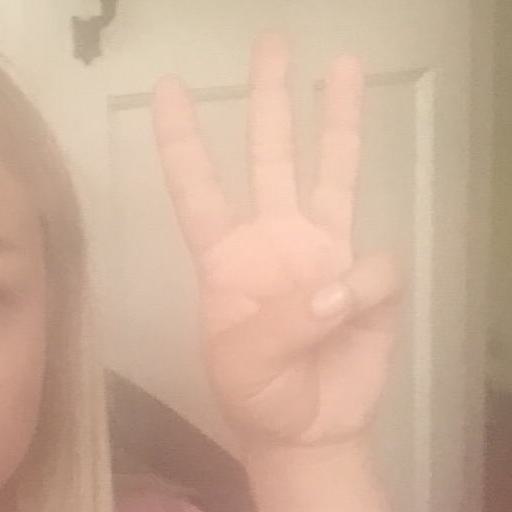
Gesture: three